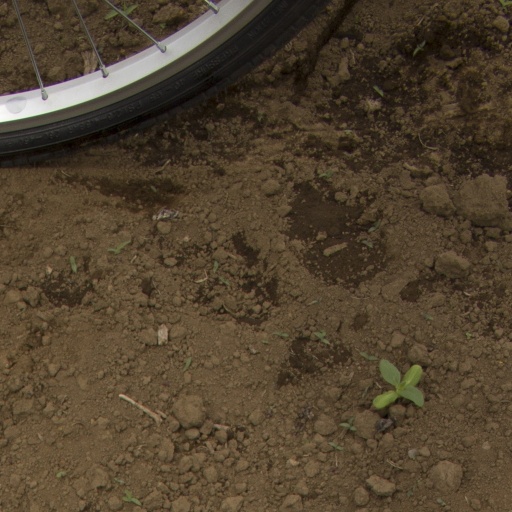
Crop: Jerusalem artichoke